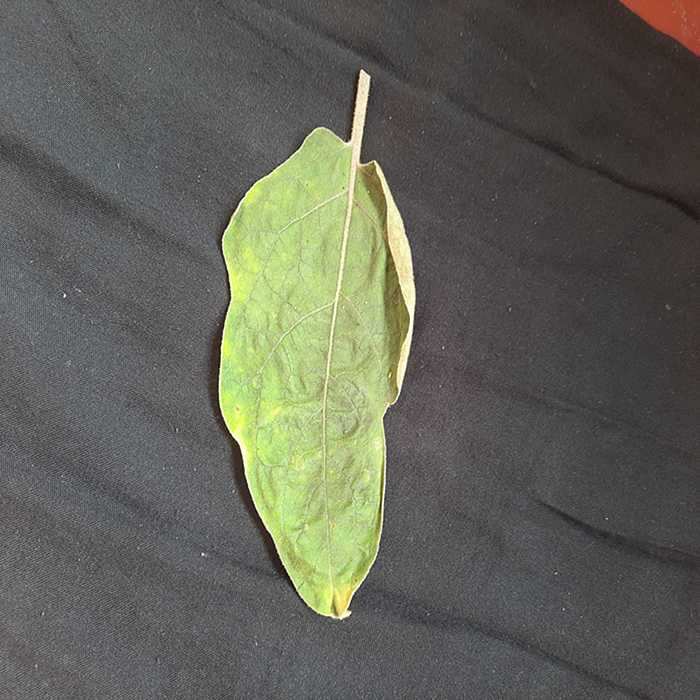
Plant: Eggplant
Label: Eggplant begomovirus